Italo-Turkish War

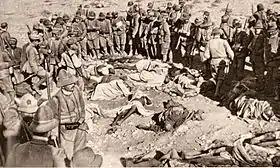
Italian "Alpini" and Libyan corpses after the attack against "Ridotta Lombardia".

With a decree of 5 November 1911, Italy declared its sovereignty over Libya. Although the Italians controlled the coast, many of their troops had been killed in battle and nearly 6,000 Ottoman soldiers remained to face an army of nearly 140,000 Italians. As a result, the Ottomans began using guerrilla tactics. Indeed, some "Young Turk" officers reached Libya and helped organize a guerrilla war with local mujahideen. Many local Libyans joined forces with the Ottomans because of their common faith against the "Christian invaders" and started bloody guerrilla warfare. Italian authorities adopted many repressive measures against the rebels, such as public hangings as retaliation for ambushes.